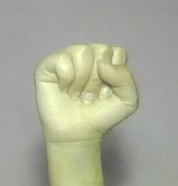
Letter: saad